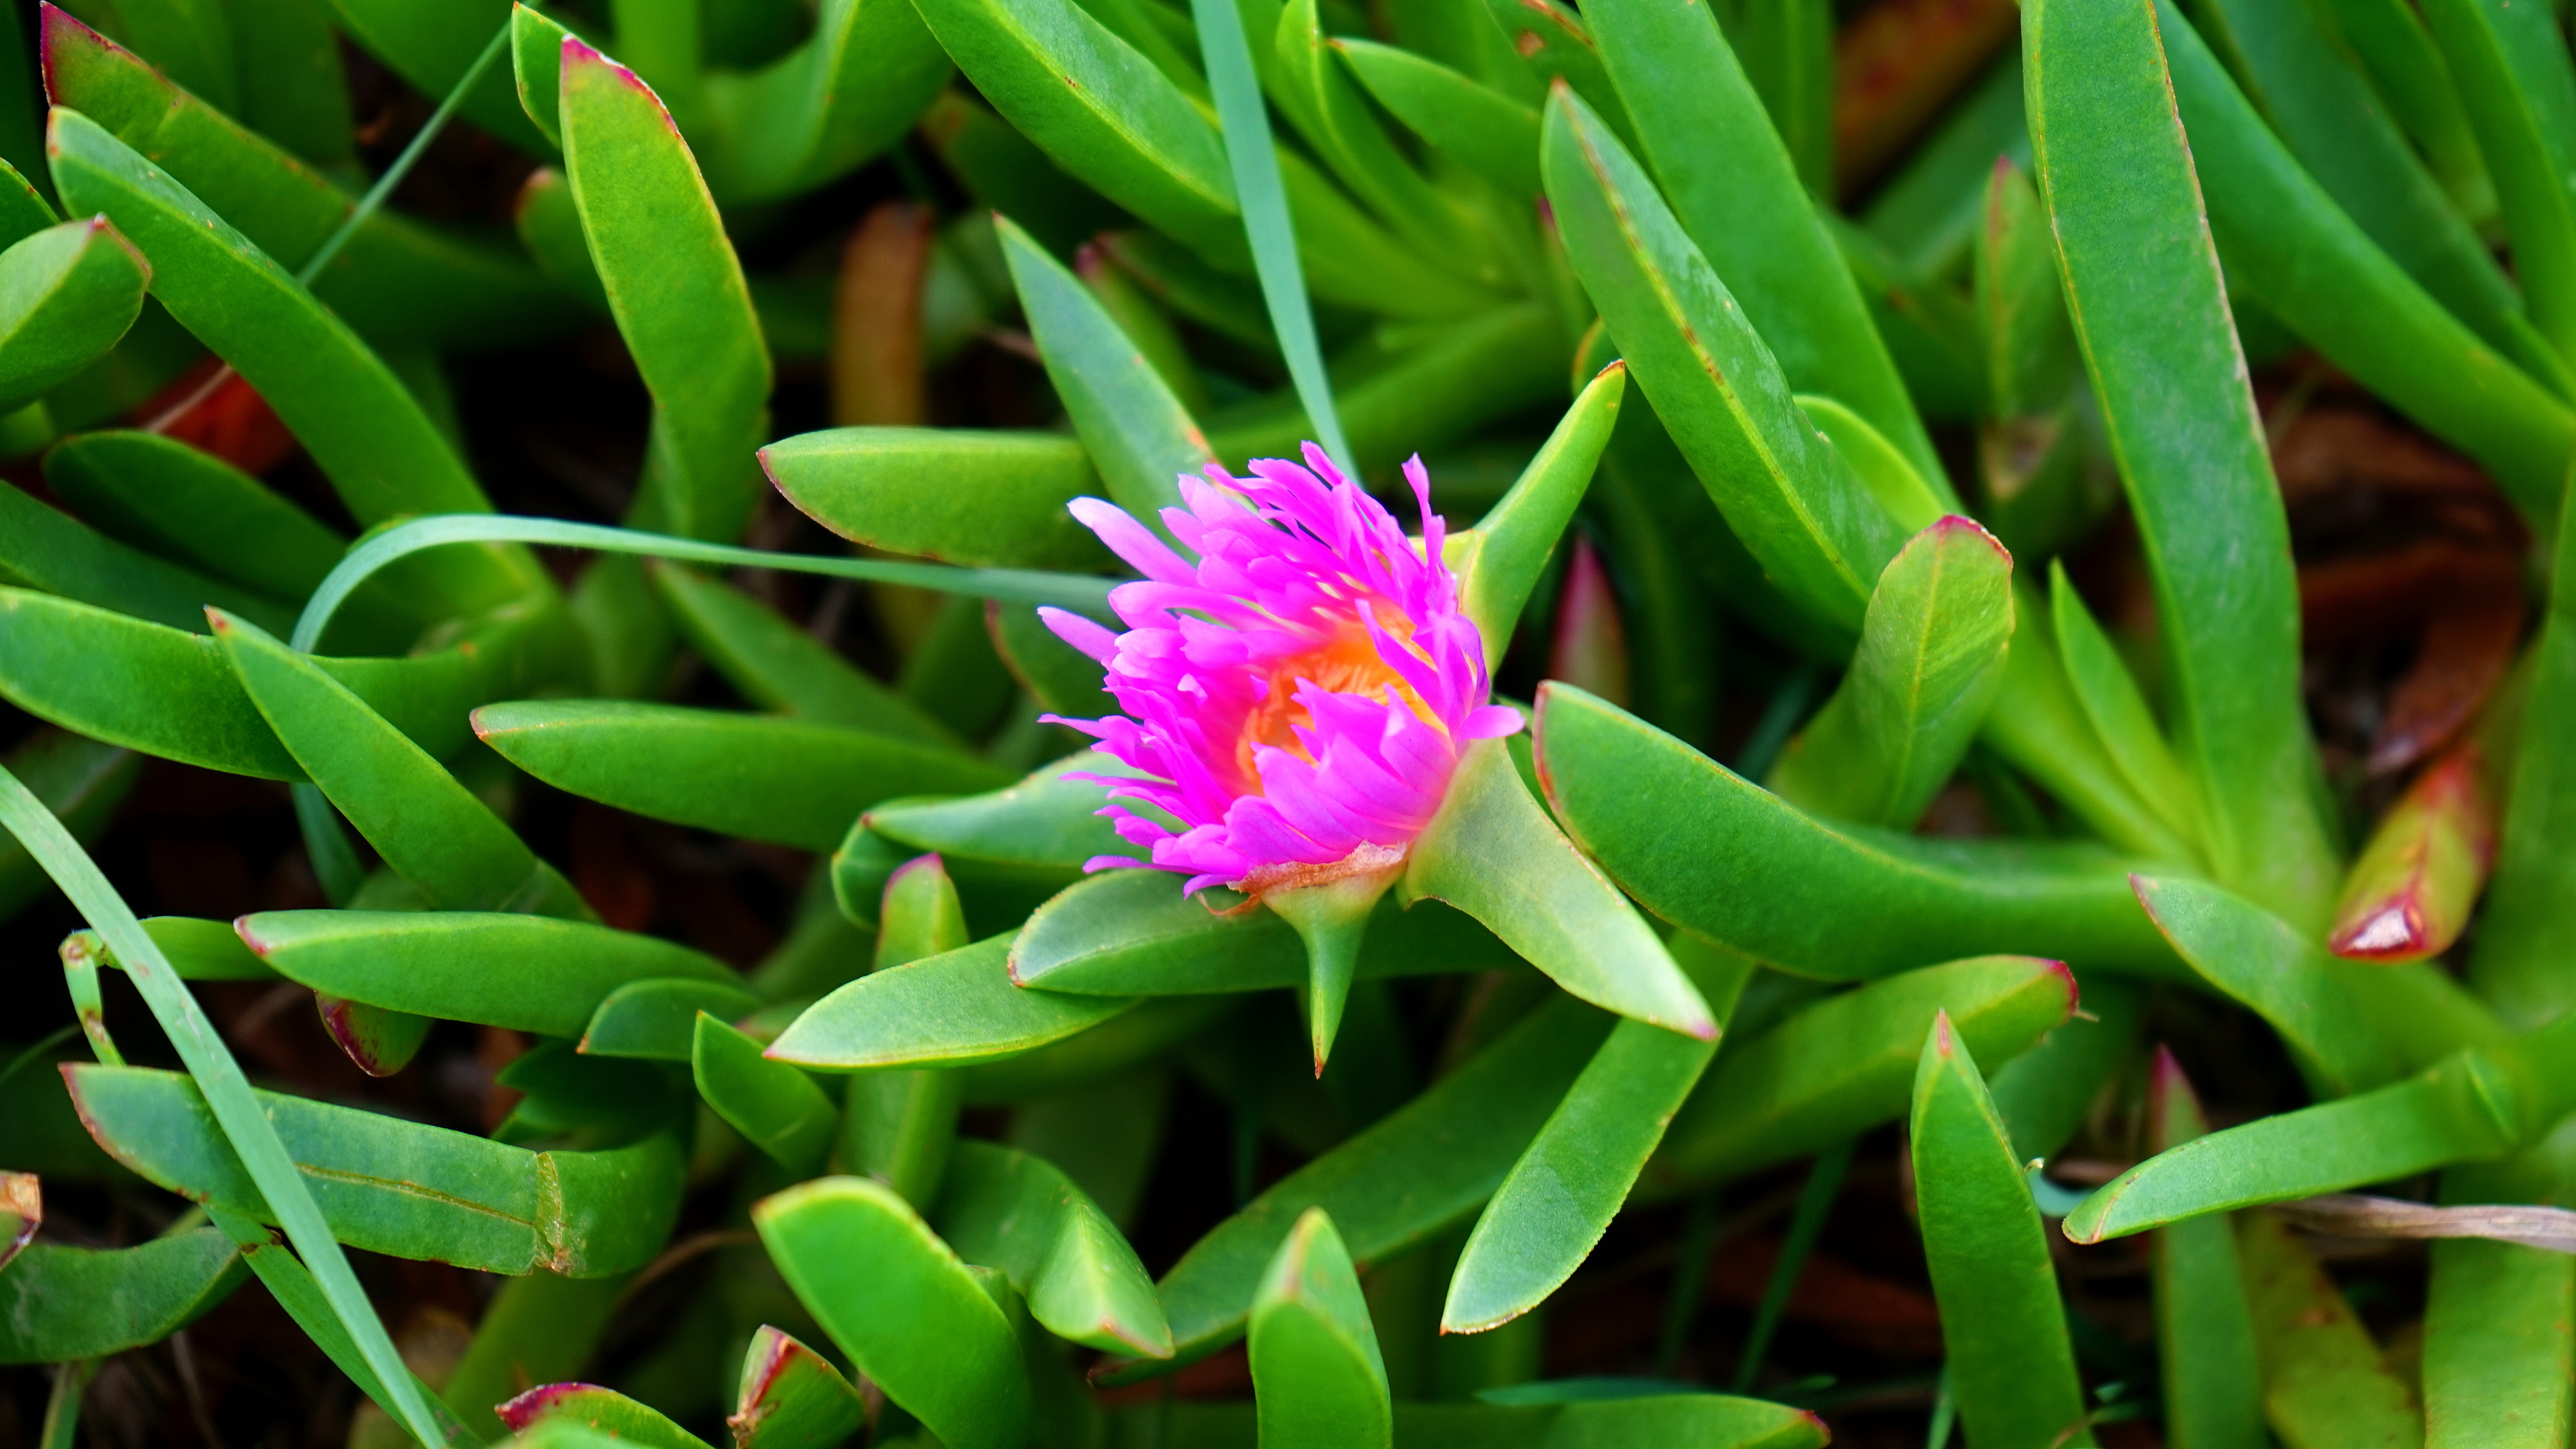
flower, flowering plant, plant, ice plant, terrestrial plant, groundcover, petal, ice plant family, karkalla, herbaceous plant